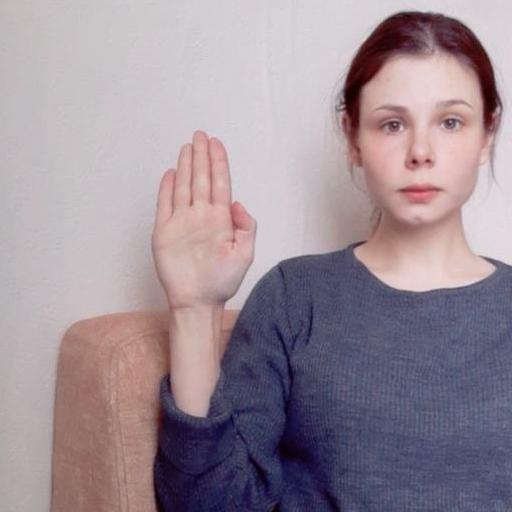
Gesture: stop